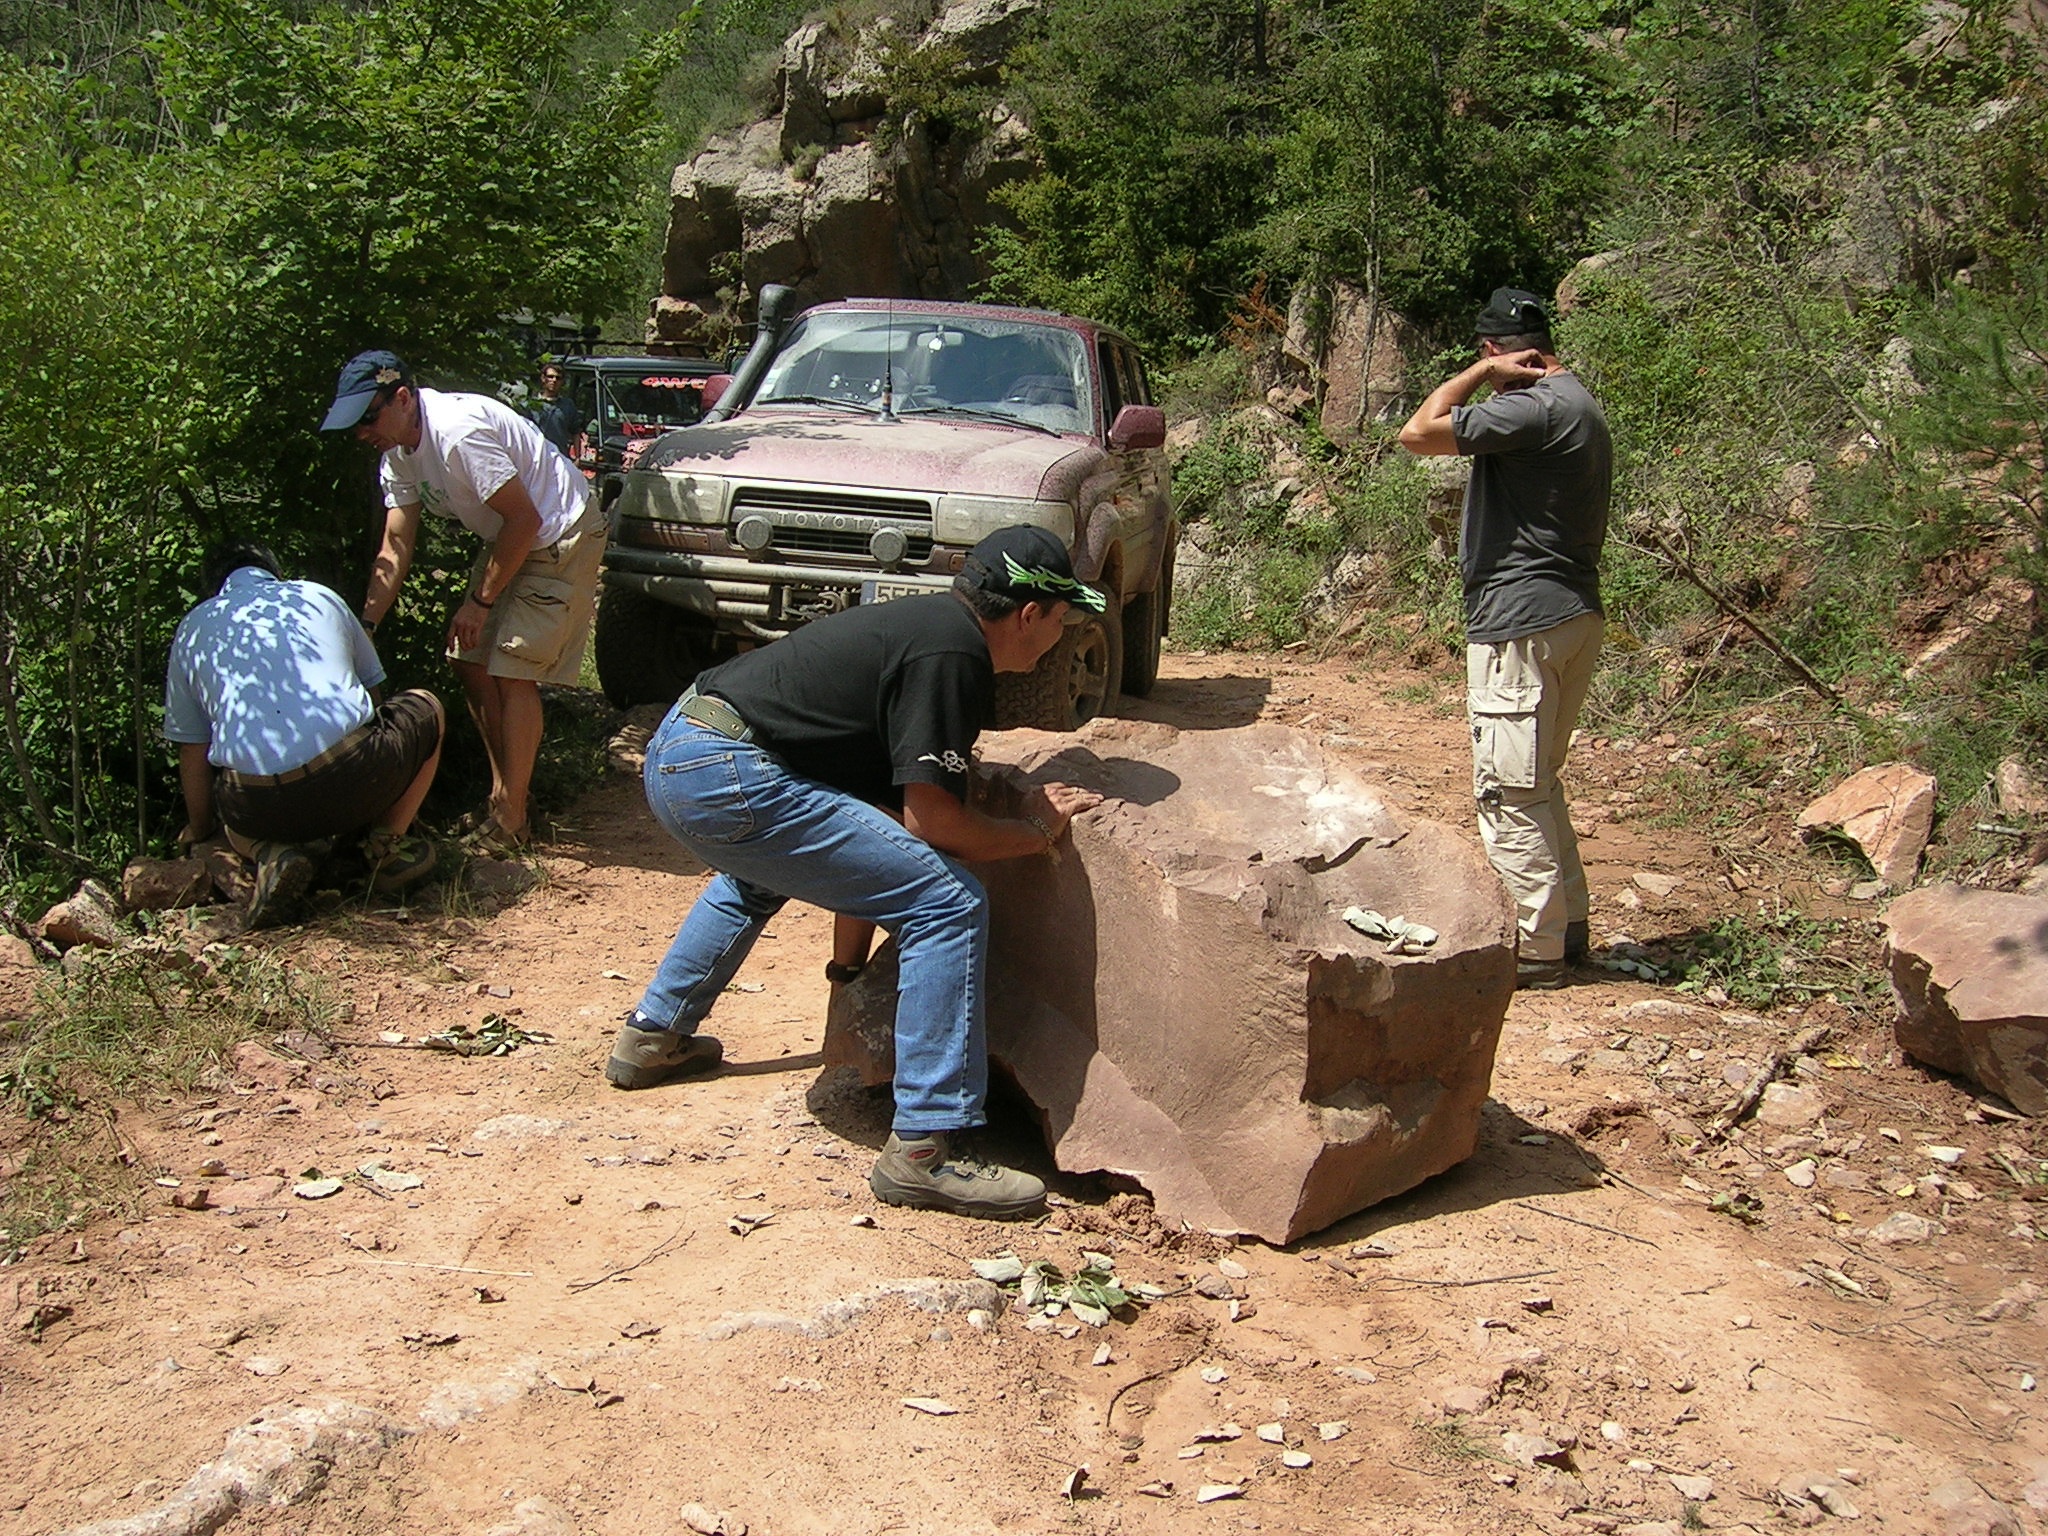
track, adventure, mud, soil, geology, obstacle, geological phenomenon, off roading, mutual aid